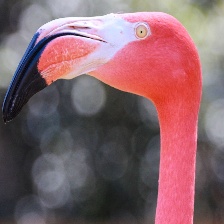
Species: AMERICAN FLAMINGO
Scientific name: PHOENICOPTERUS RUBER